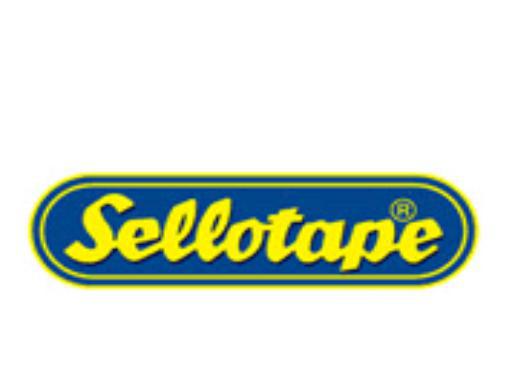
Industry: Necessities